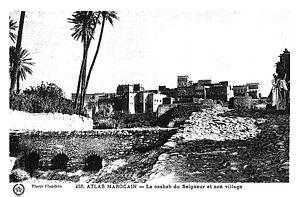
Une kasbah ou tighremt est une citadelle d'architecture berbère originaire des pays d'Afrique du Nord, telles la casbah d'Alger, kasbah des Oudayas à Rabat, ou la kasbah de Tunis, qui étaient à l'origine des fortifications militaires.